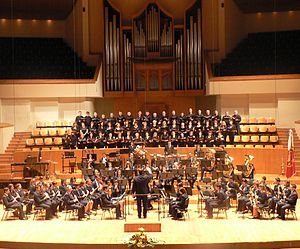
Harmoniorkester
Et harmoniorkester
Et harmoniorkester består af messing- og træblæsere samt slagtøjsinstrumenter. Der er 40-50 musikere i et velbesat harmoniorkester.